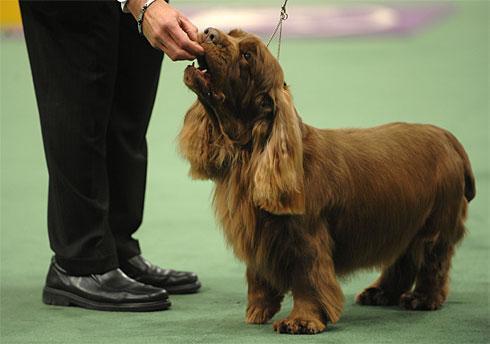
Sussex_spaniel